Prodromos Bodosakis-Athanasiadis

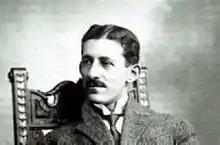
Prodromos Bodosakis-Athanasiadis

Prodromos Bodosakis-Athanasiadis (1890–1979) was one of the most important figures in 20th century Greek industrial history. He created an immense industrial empire with weapons factories, mines and plants in diverse branches of industry in the 1930s.